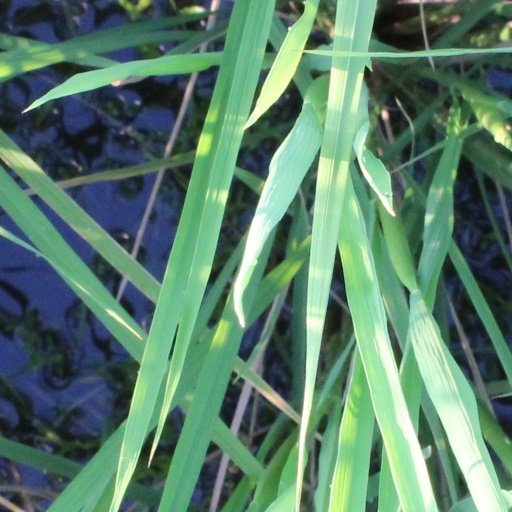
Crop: rice